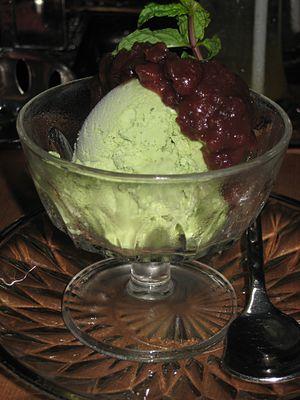
Le thé est un élément important de la culture du Japon. Il y fait son apparition à l'époque de Nara, introduit dans l'archipel par des ambassadeurs revenant de Chine, mais son réel développement est plus tardif, à compter de la fin du XIIᵉ siècle quand sa consommation se répand dans le milieu des temples zen, là encore à l'imitation de la Chine ; il s'agit alors de thé en poudre qui est bu après avoir été battu. Il devient une boisson courante pour les élites de l'époque médiévale, où se formalise au XVIᵉ siècle l'art de la « cérémonie du thé » qui constitue un des éléments emblématiques de la culture japonaise, dont l'influence dépasse le simple contexte de la consommation du thé. La culture du théier se développe durant l'époque pré-moderne, en particulier durant l'époque d'Edo, le thé étant alors devenu une boisson populaire consommée dans toutes les strates de la société. De nouvelles façons de transformer et consommer les feuilles de théier sont mises au point, en premier lieu le sencha, feuilles de thé à infuser dont l'oxydation a été stoppée par la vapeur, qui devient la plus courante.